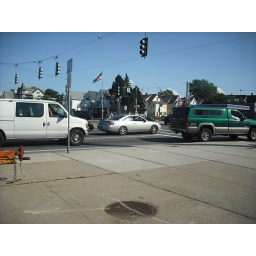
Traffic on McGrath with a view of Gulf Gas and the orange electronic sign in the left blocking the sidewalk.